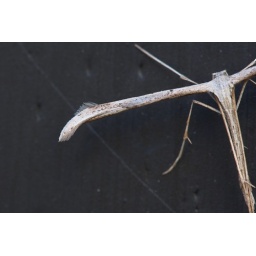
Plume moth on my door in Brooklyn Heights, New York. It was there several days before disappearing.